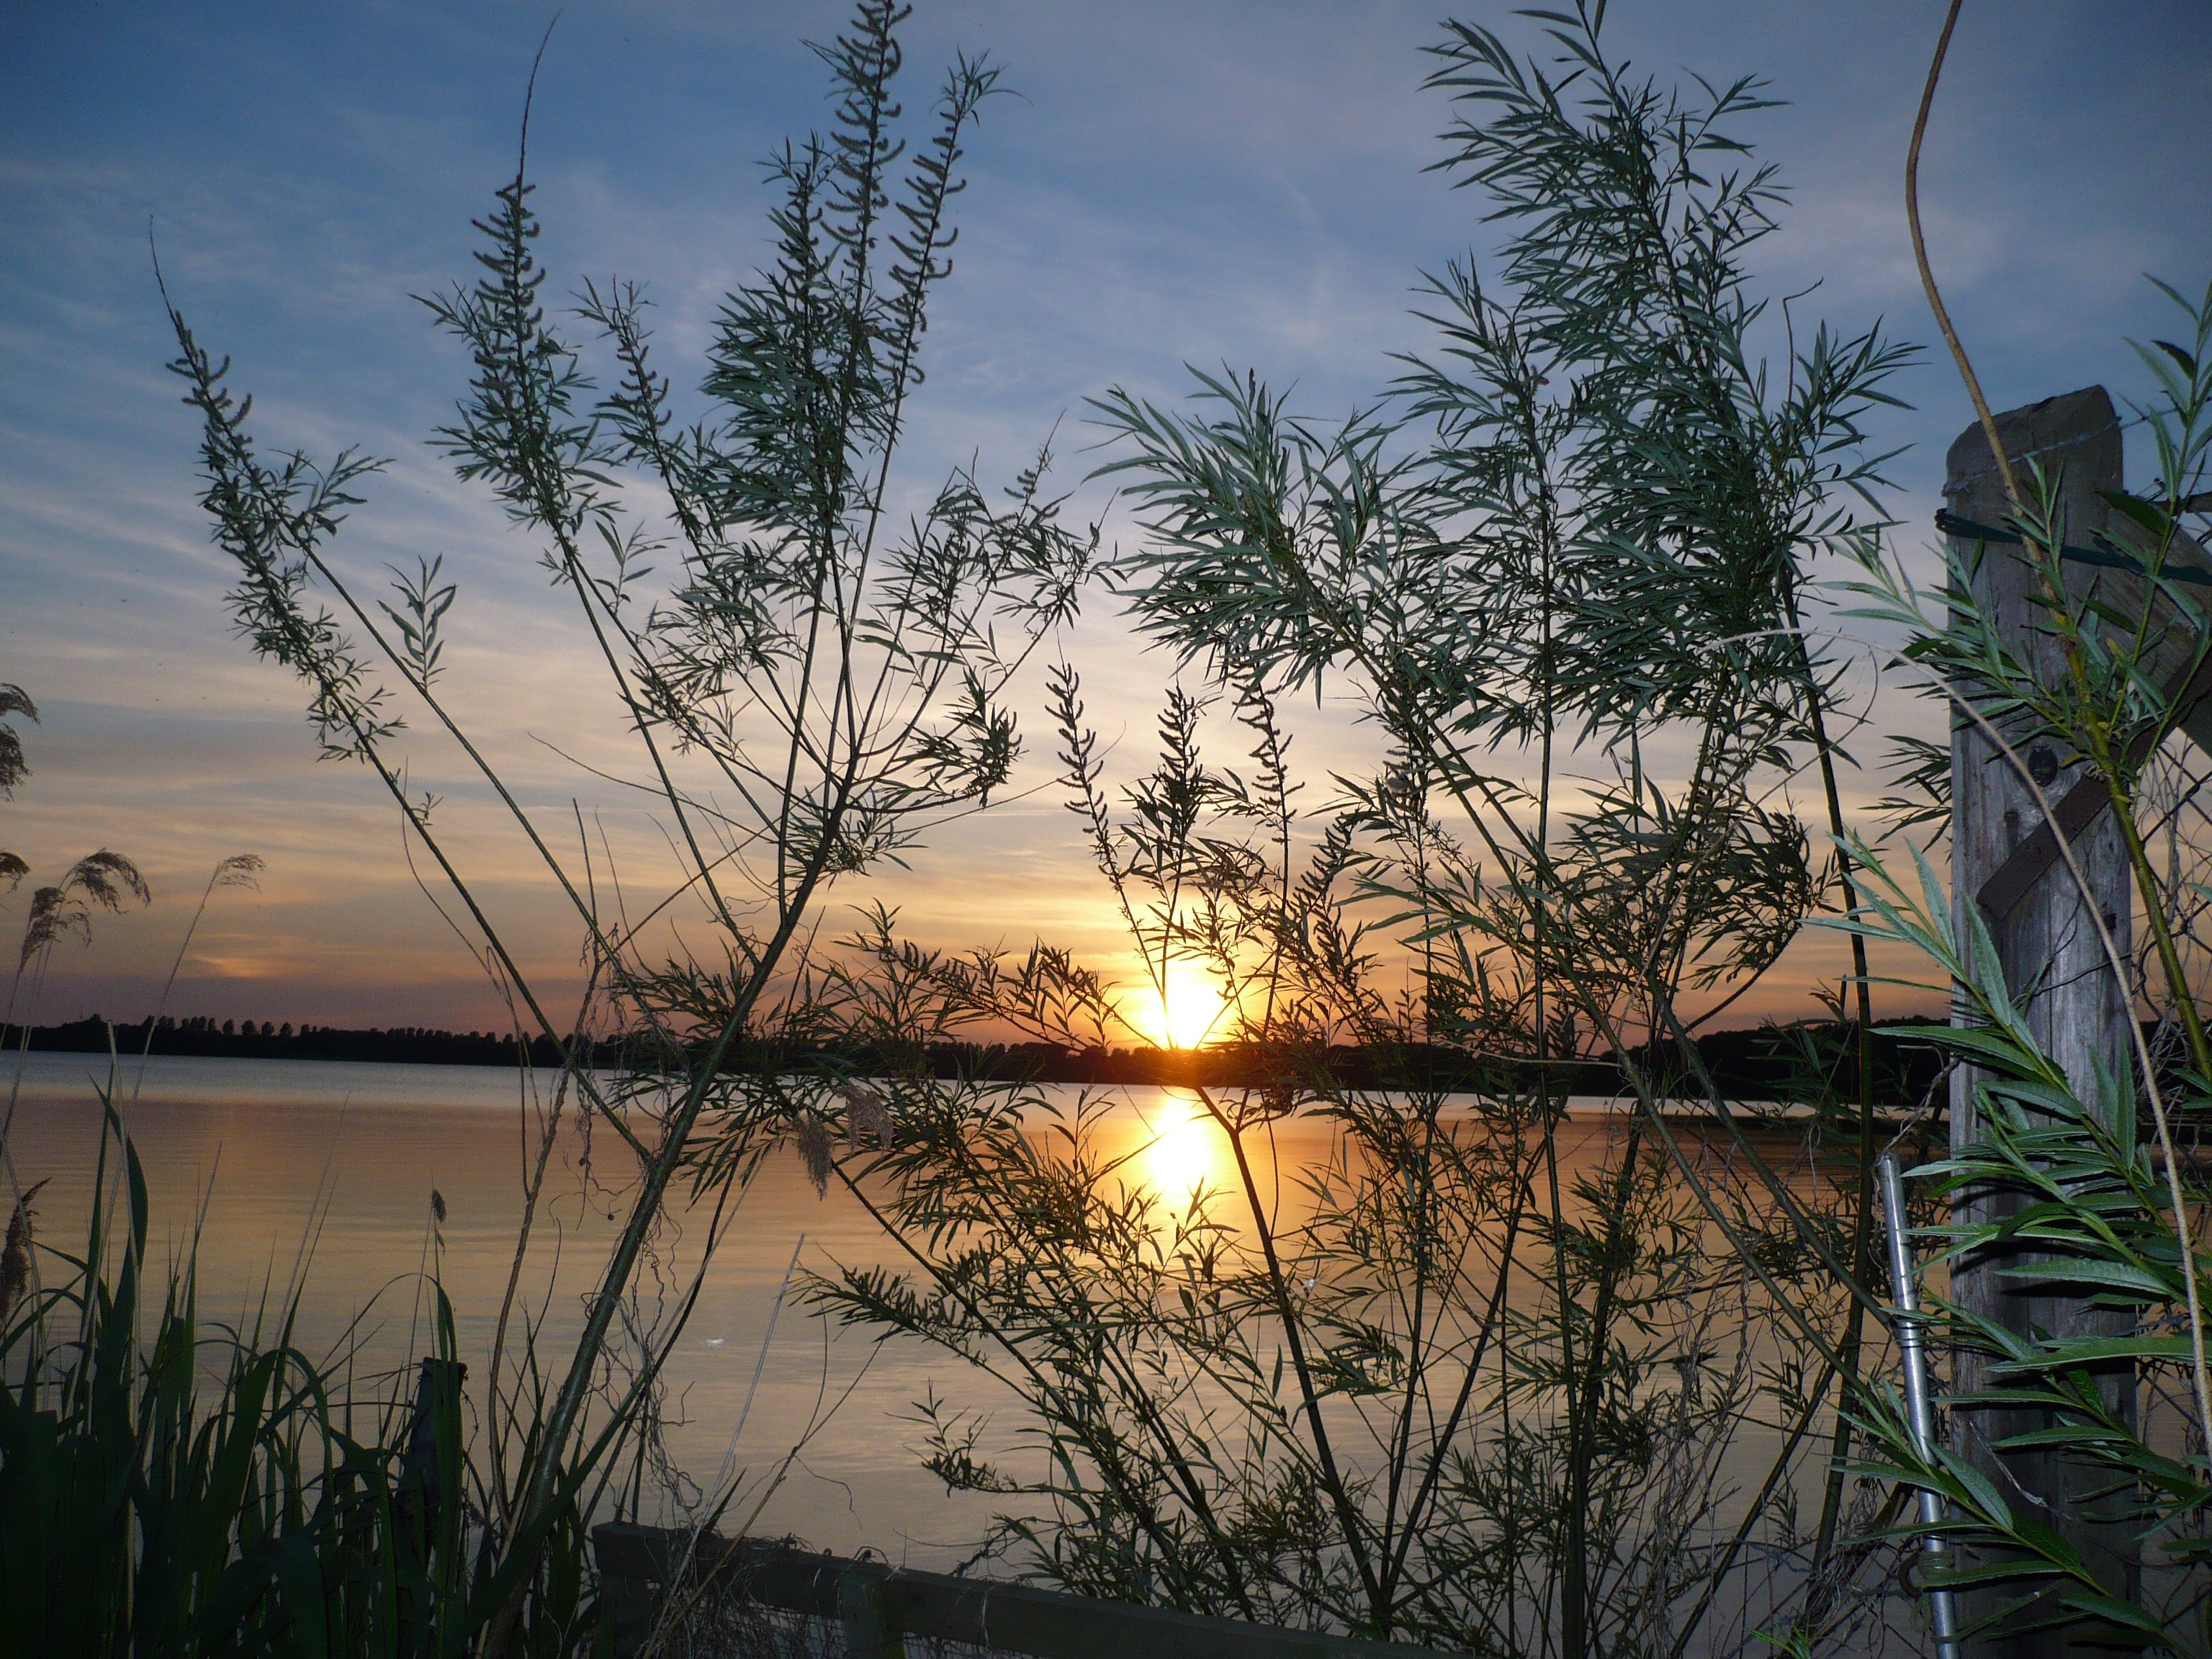
sea, tree, water, nature, grass, sunset, sunlight, morning, shore, lake, dusk, evening, reflection, romance, wetland, habitat, abendstimmung, arecales